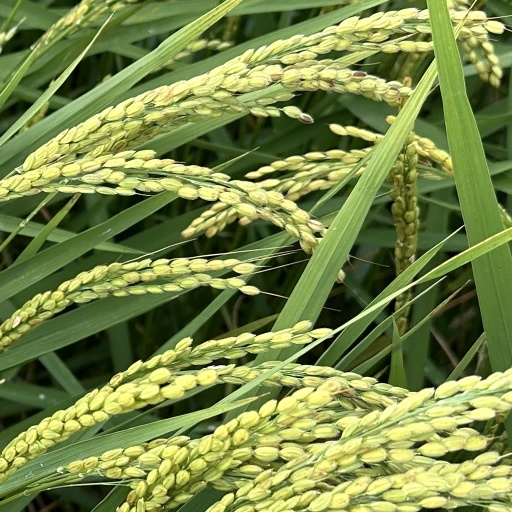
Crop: rice